Electrogravimetry

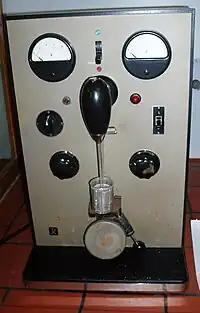
Electrogravimetry apparatus

Electrogravimetry is a method used to separate and quantify ions of a substance, usually a metal. In this process, the analyte solution is electrolyzed. Electrochemical reduction causes the analyte to be deposited on the cathode. The mass of the cathode is determined before and after the experiment, and the difference is used to calculate the mass of analyte in the original solution.